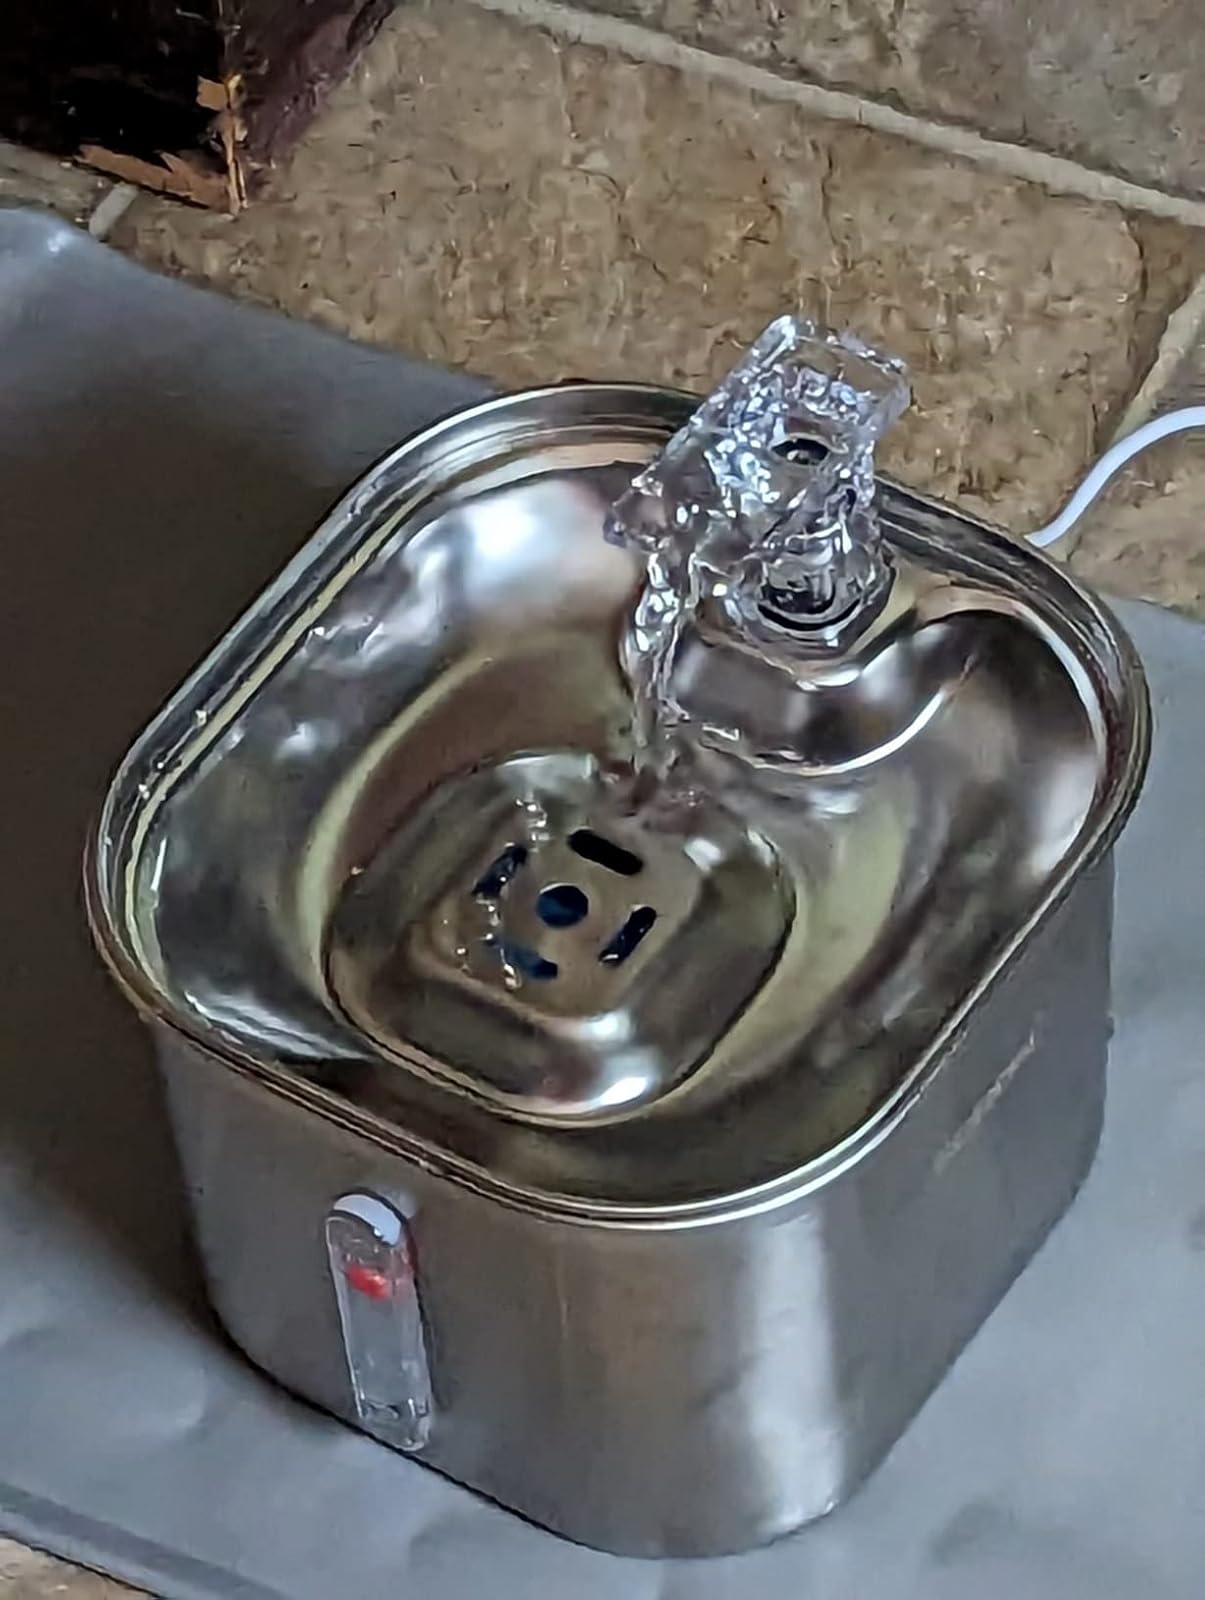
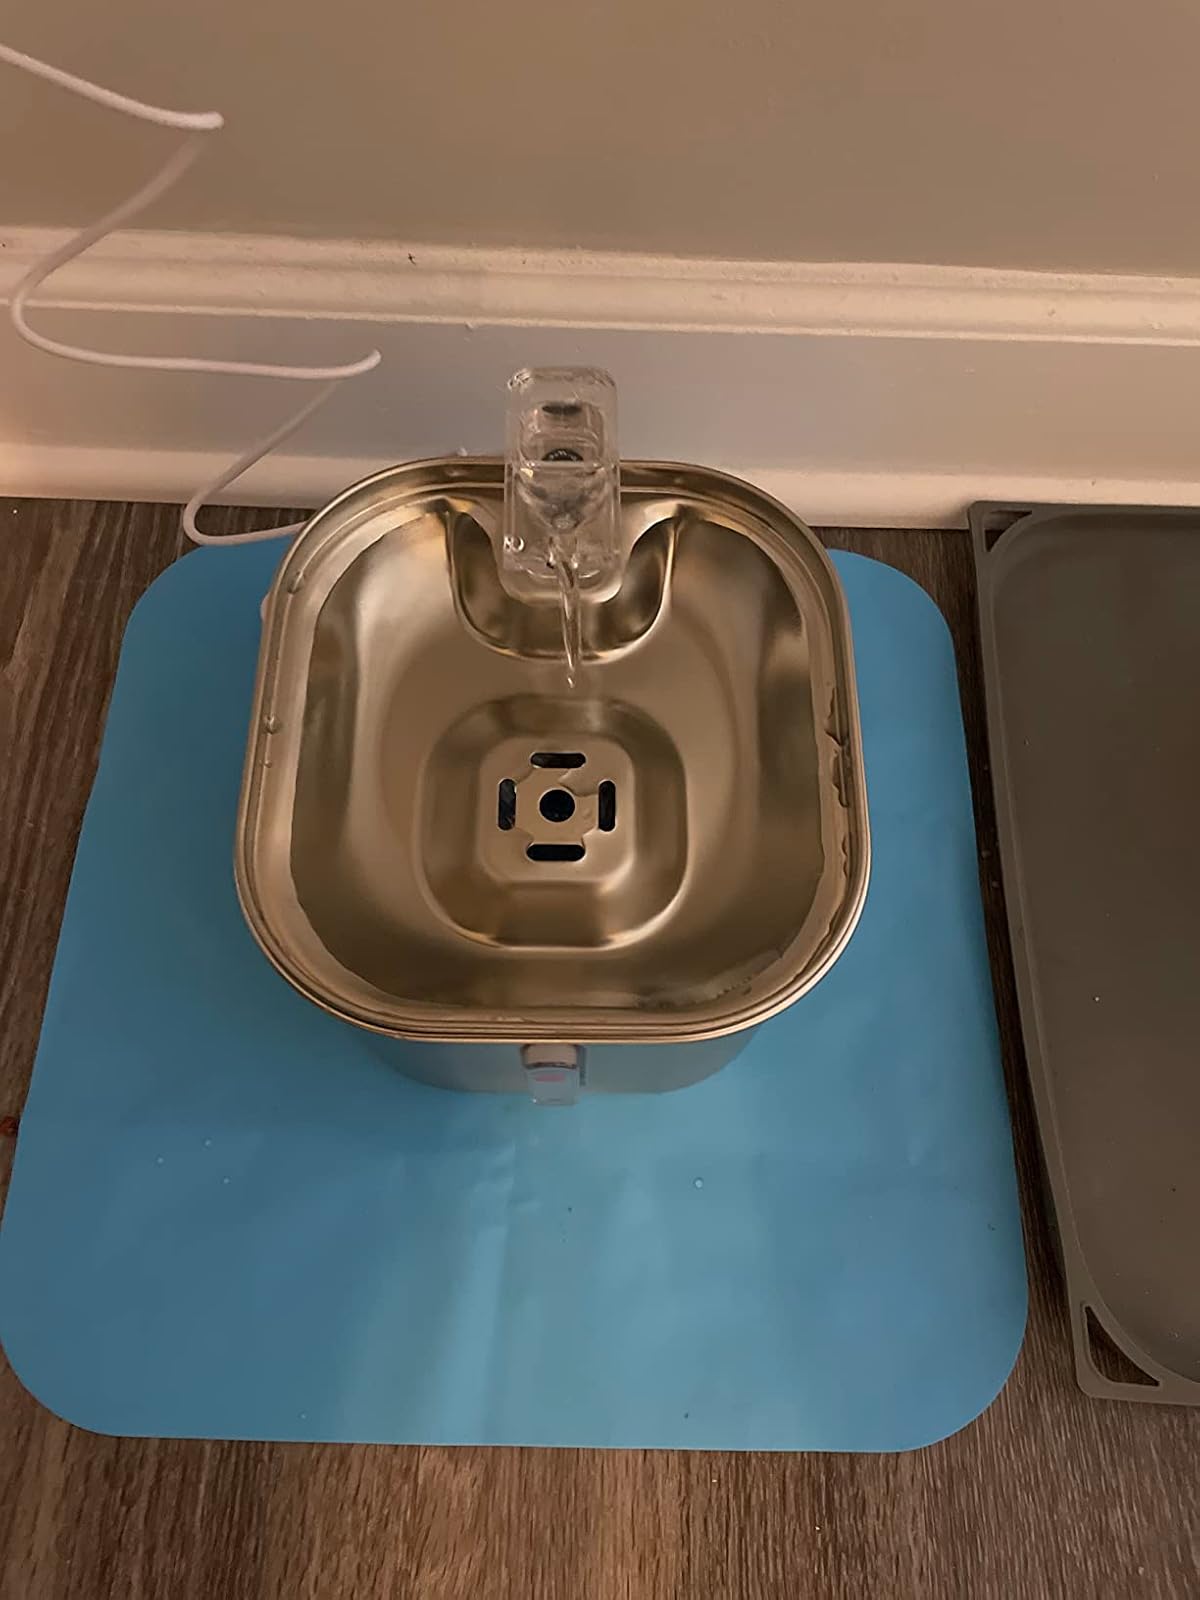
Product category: items_bowl
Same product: yes